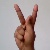
The image shows a hand gesture representing the letter 'K' in Indian Sign Language.